Yokohama Red Brick Warehouse

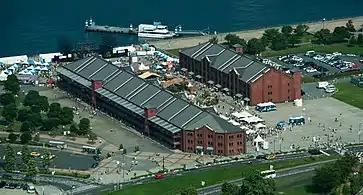
The Yokohama Red Brick Warehouse seen from Landmark Tower

The is a historical building that is used as a complex that includes a shopping mall, banquet hall, and event venues. The complex, officially known as the , was originally used as customs buildings, and has two sections: Warehouse No.1 and No.2. It is operated by Yokohama Akarenga Co. Ltd., and located at the Port of Yokohama in Naka-ku, Yokohama, Kanagawa, Japan.